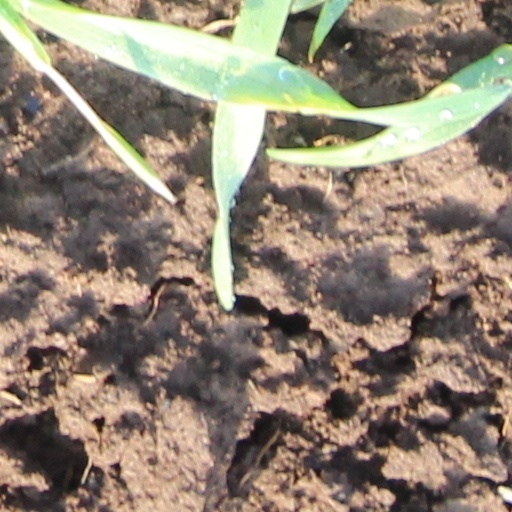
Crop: wheat